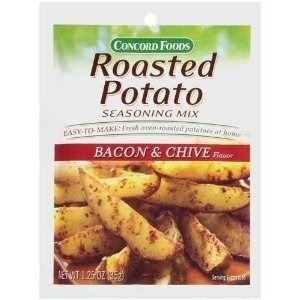
Item Name: Concord Foods Bacon and Chive Roasted Potato Seasoning Mix: Elevate Your Potatoes with Savory Bacon and Fresh Chive Flavor! 1.25 Oz (Pack of 6)
Bullet Point 1: Flavorful Blend: Concord Foods Bacon and Chive Roasted Potato Seasoning Mix offers a delicious combination of crispy bacon bits, minced onion, chive, and savory seasonings.
Bullet Point 2: Smile-Worthy Dish: If Bacon & Chive Potatoes make you smile, then our seasoning mix is perfect for adding that extra burst of flavor to your roasted potatoes.
Bullet Point 3: Easy Preparation: Simply coat your potatoes with our seasoning mix before roasting for a hassle-free way to elevate your side dish to a new level of deliciousness.
Bullet Point 4: Versatile Usage: Beyond potatoes, our seasoning mix can also be used to enhance a variety of dishes, from roasted vegetables to grilled meats, adding depth and complexity to your meals.
Bullet Point 5: Irresistible Aroma: Delight your senses with the enticing aroma of crispy bacon and fresh chives as it fills your kitchen, promising a mouthwatering culinary experience.
Product Description: Elevate your potato game with Concord Foods Bacon and Chive Roasted Potato Seasoning Mix! Our blend boasts crispy bacon bits, minced onion, fresh chive, and savory seasonings for an explosion of flavor. Whether you're a fan of Bacon & Chive Potatoes or seeking to add zest to your roasted spuds, this mix promises satisfaction. Simply coat your potatoes, roast, and enjoy the savory goodness. But its versatility doesn't end there – try it on roasted veggies or grilled meats for added depth. Plus, the enticing aroma of crispy bacon and chives will fill your kitchen, setting the stage for a culinary adventure that delights the senses.
Value: 7.5
Unit: Ounce

Price: 13.12